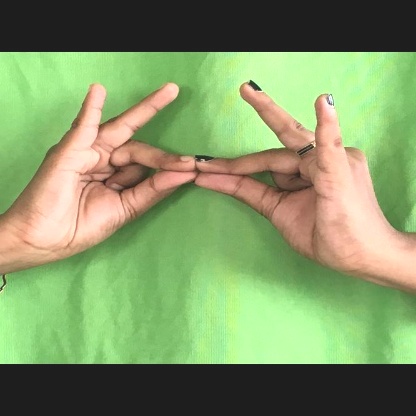
Mudra: Sakata